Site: brandenburg
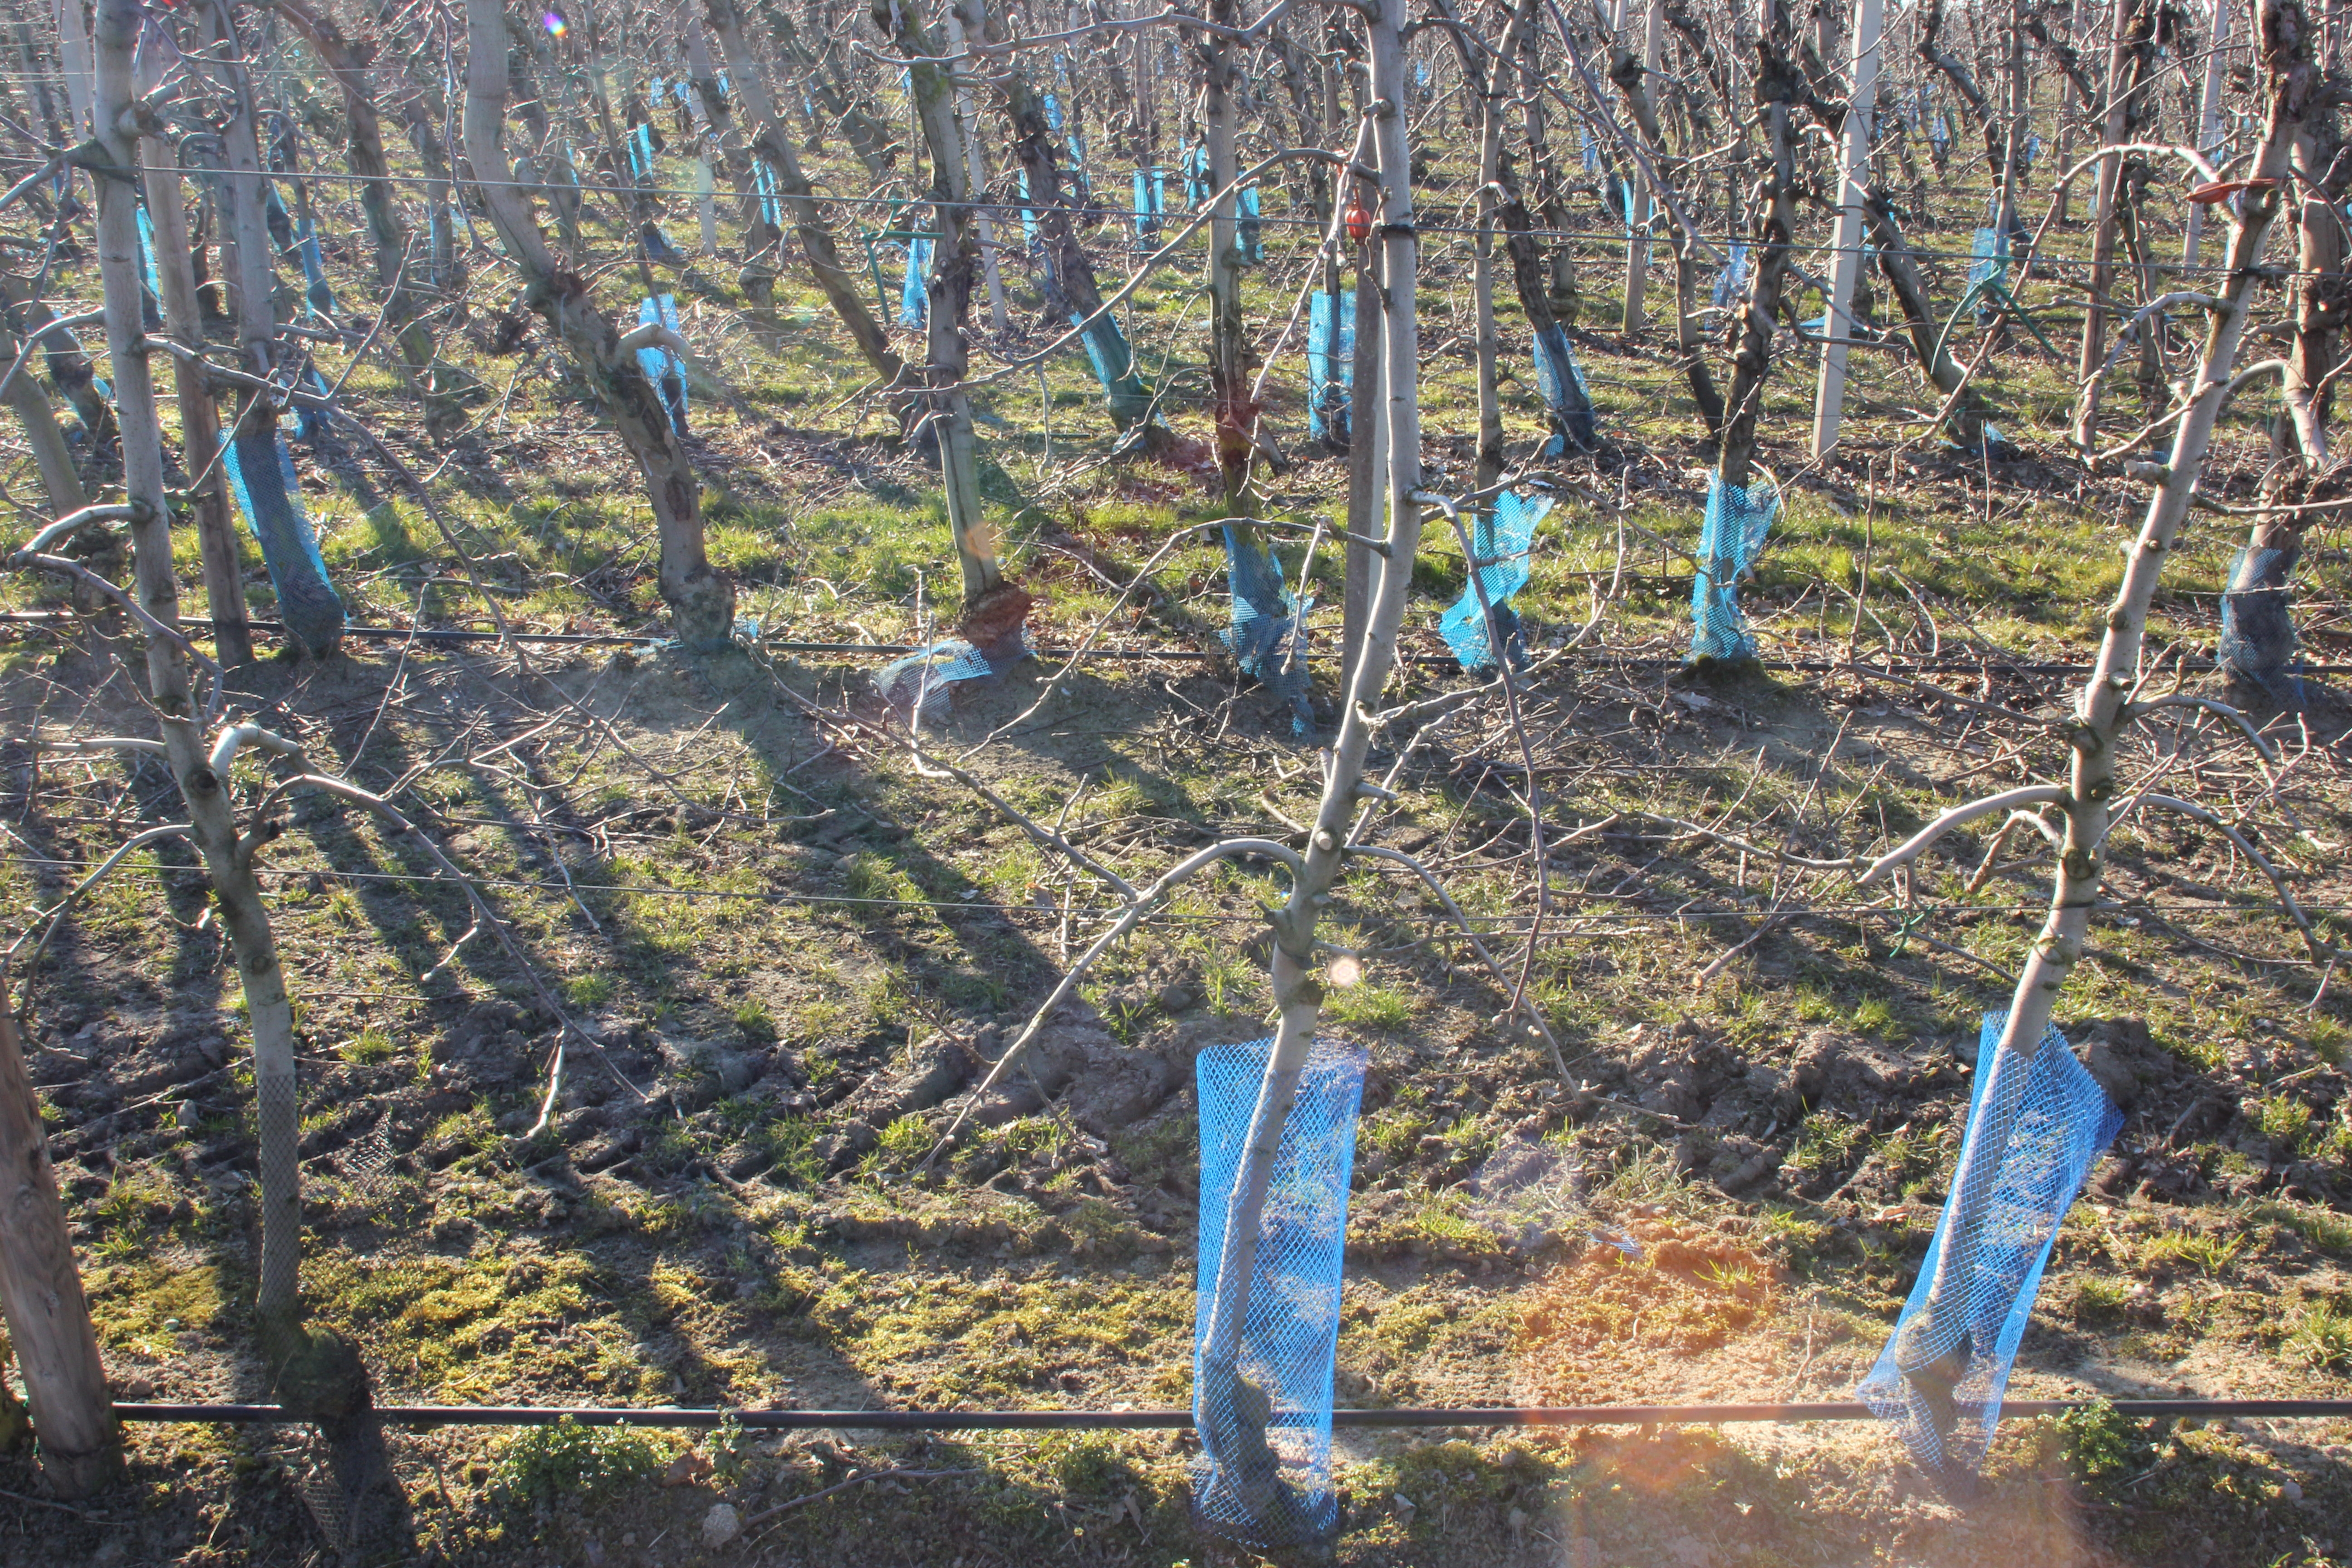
Growth stage (BBCH 03): Bud development